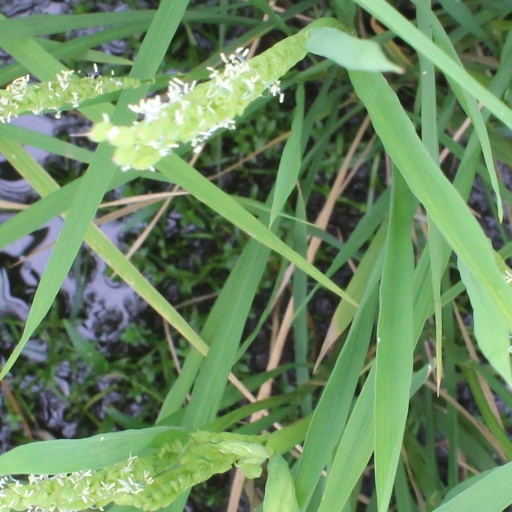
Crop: rice